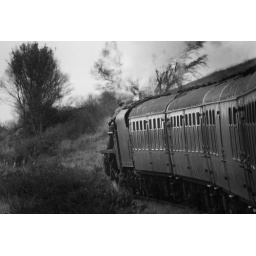
More steam train stuff from The West coast line in Scotland.